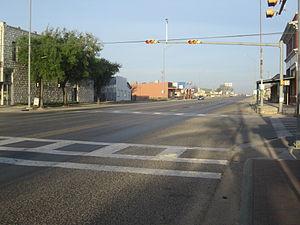
La ville de Sterling City est le siège du comté de Sterling, dans l’État du Texas, aux États-Unis. Sa population s’élevait à 888 habitants lors du recensement de 2010, estimée à 1 062 habitants en 2016.